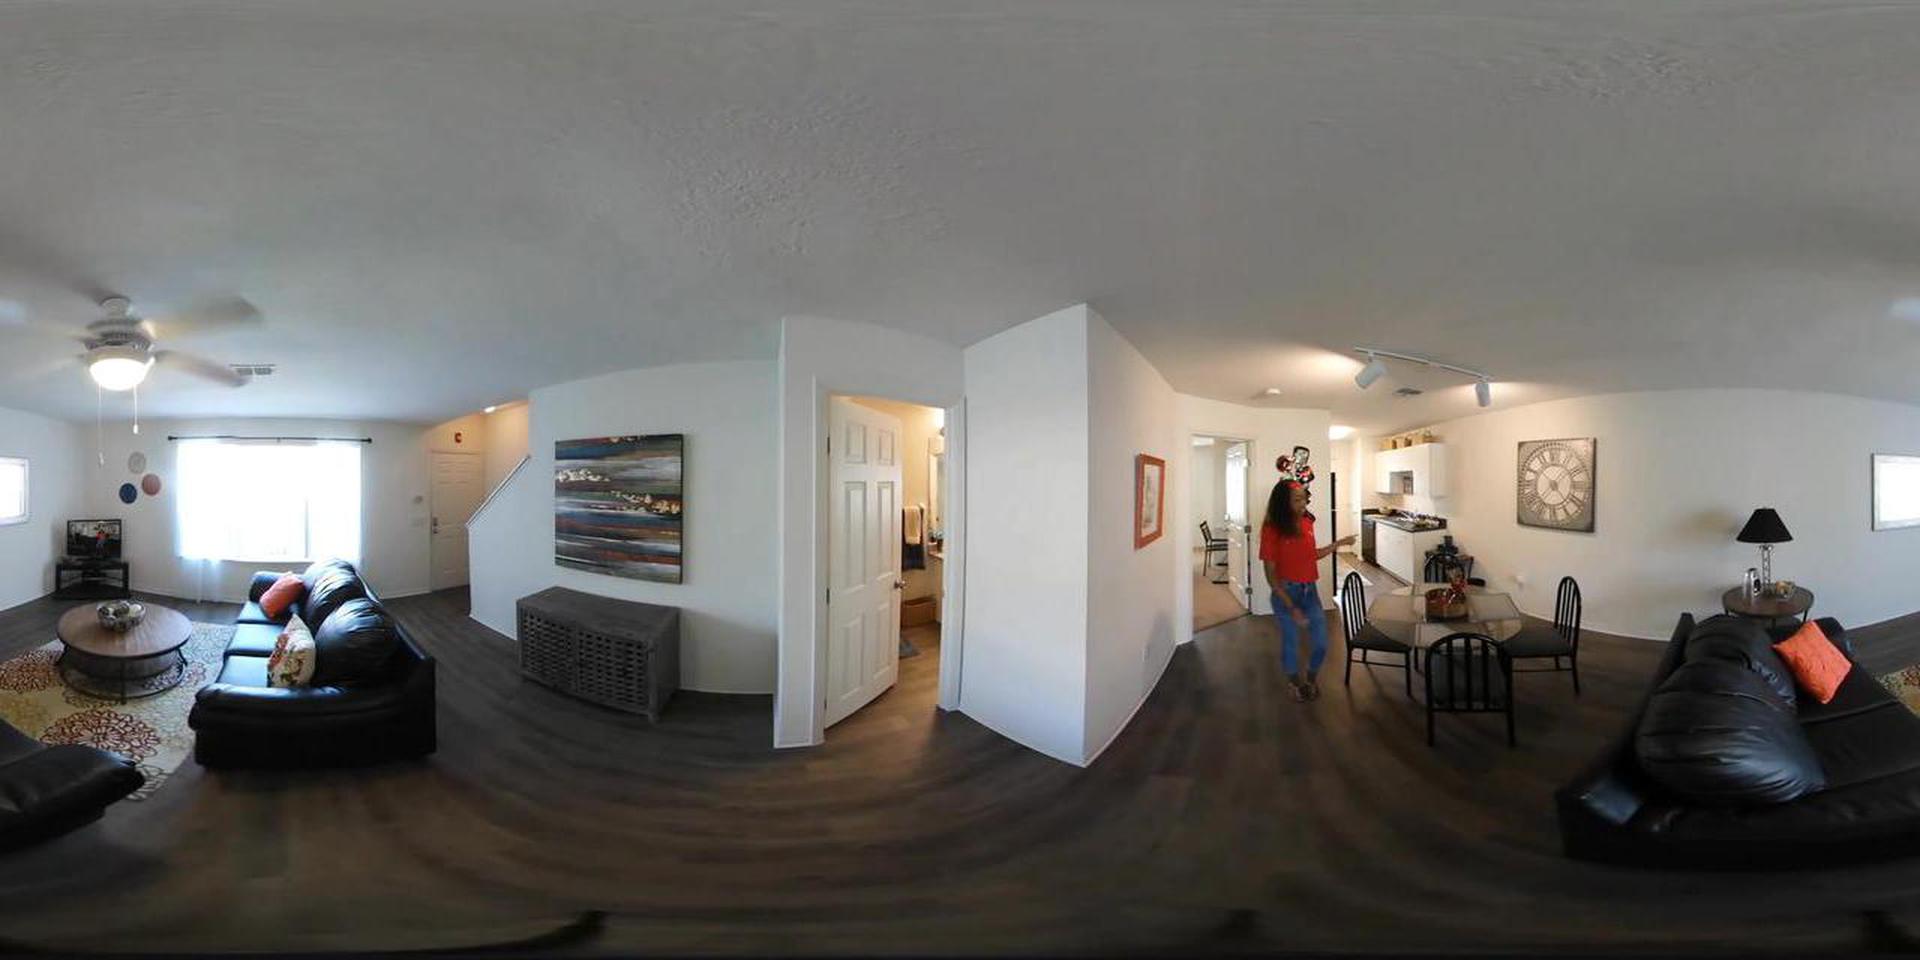
Referred object: the framed painting above the console

Referred object: the large round wall clock

Referred object: turn around, the painting above the console that is to the left of the doorway